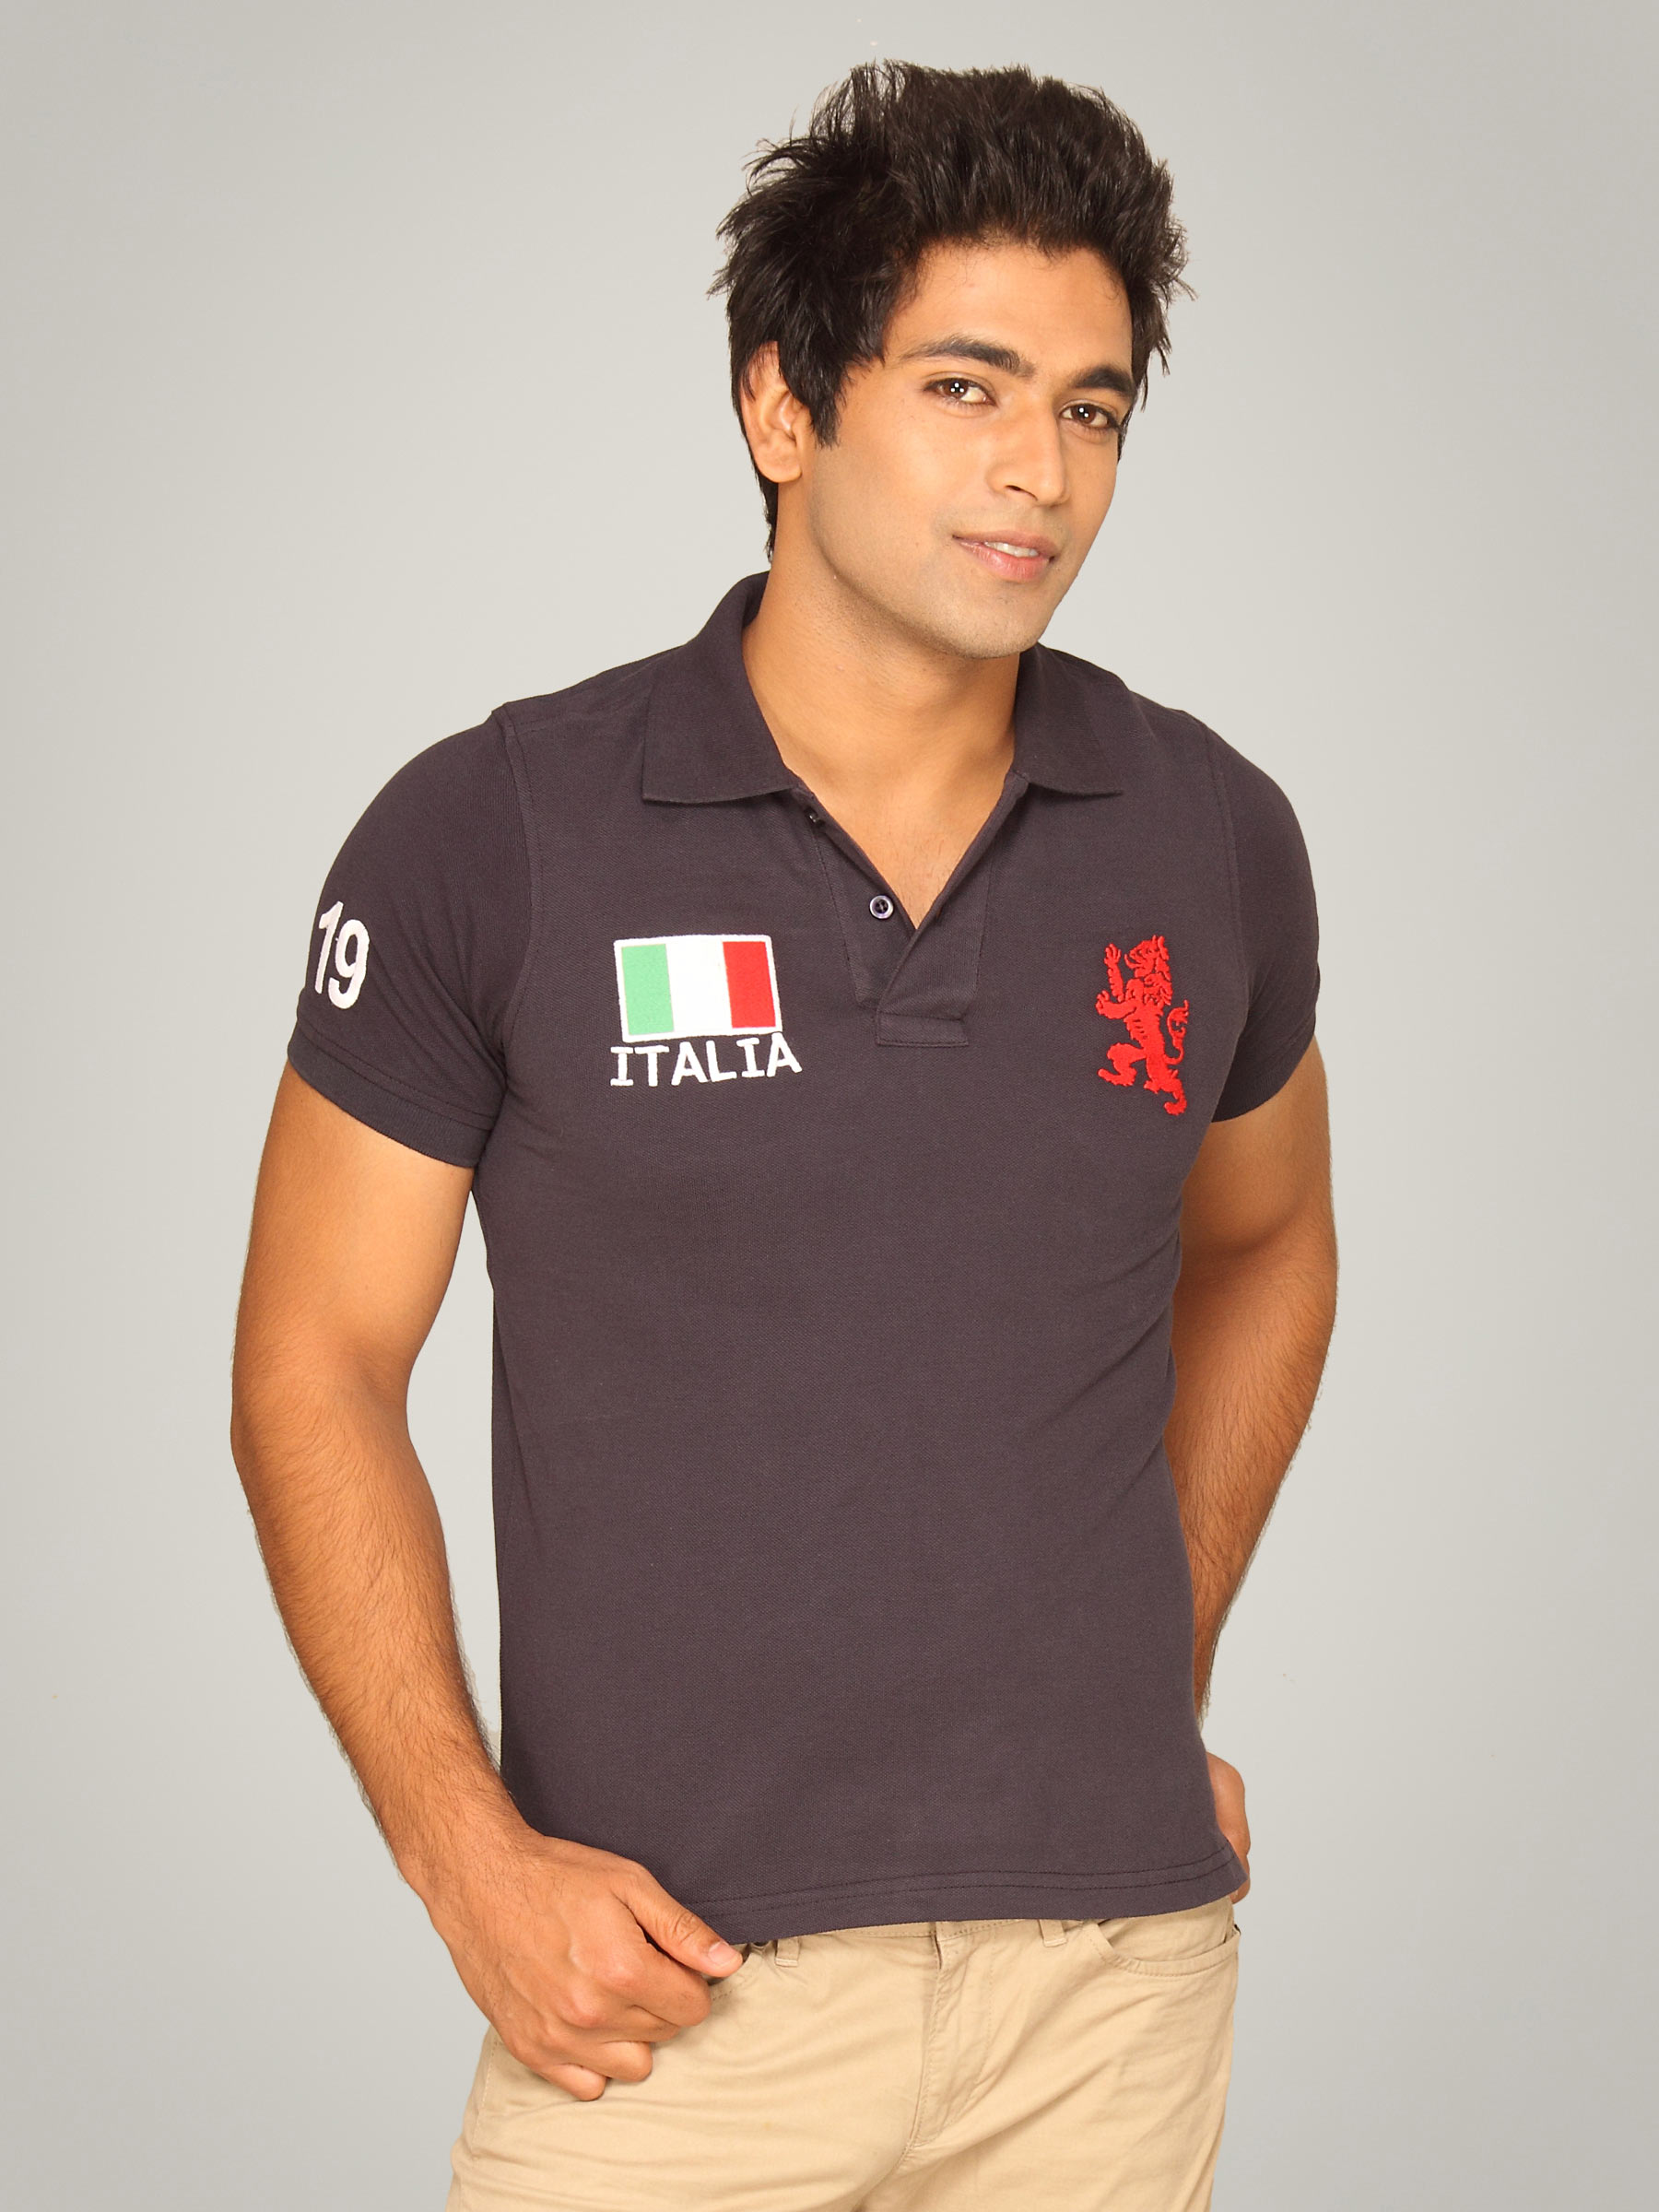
UCB Men's Polo Neck With Lion Logo Navy Blue T-shirt
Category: Apparel / Topwear / Tshirts
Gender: Men
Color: Navy Blue
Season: Summer 2011
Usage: Casual